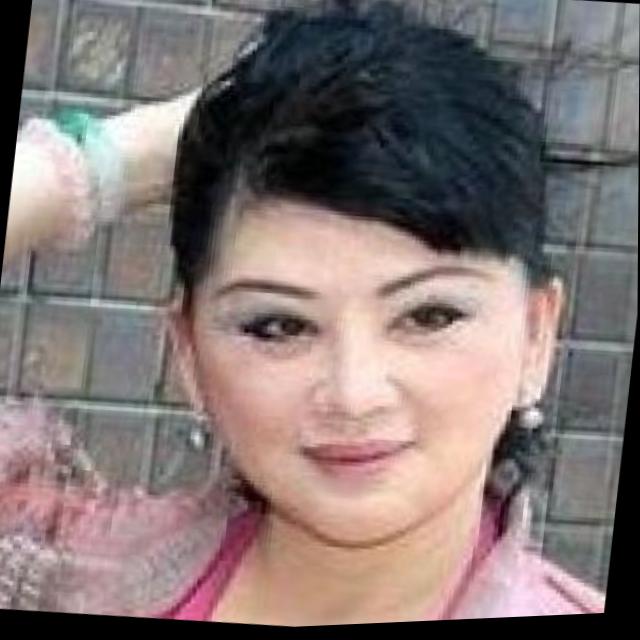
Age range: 45-64